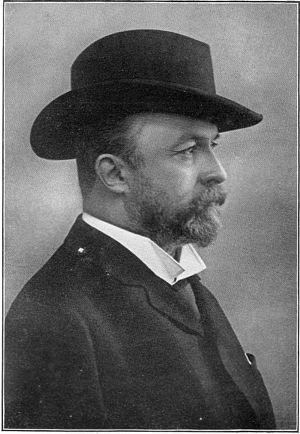
Le prince Henri XXIV de Reuss-Köstritz, aussi appelé Prince Heinrich XXIV Reuss, branche Cadette, était un compositeur allemand.